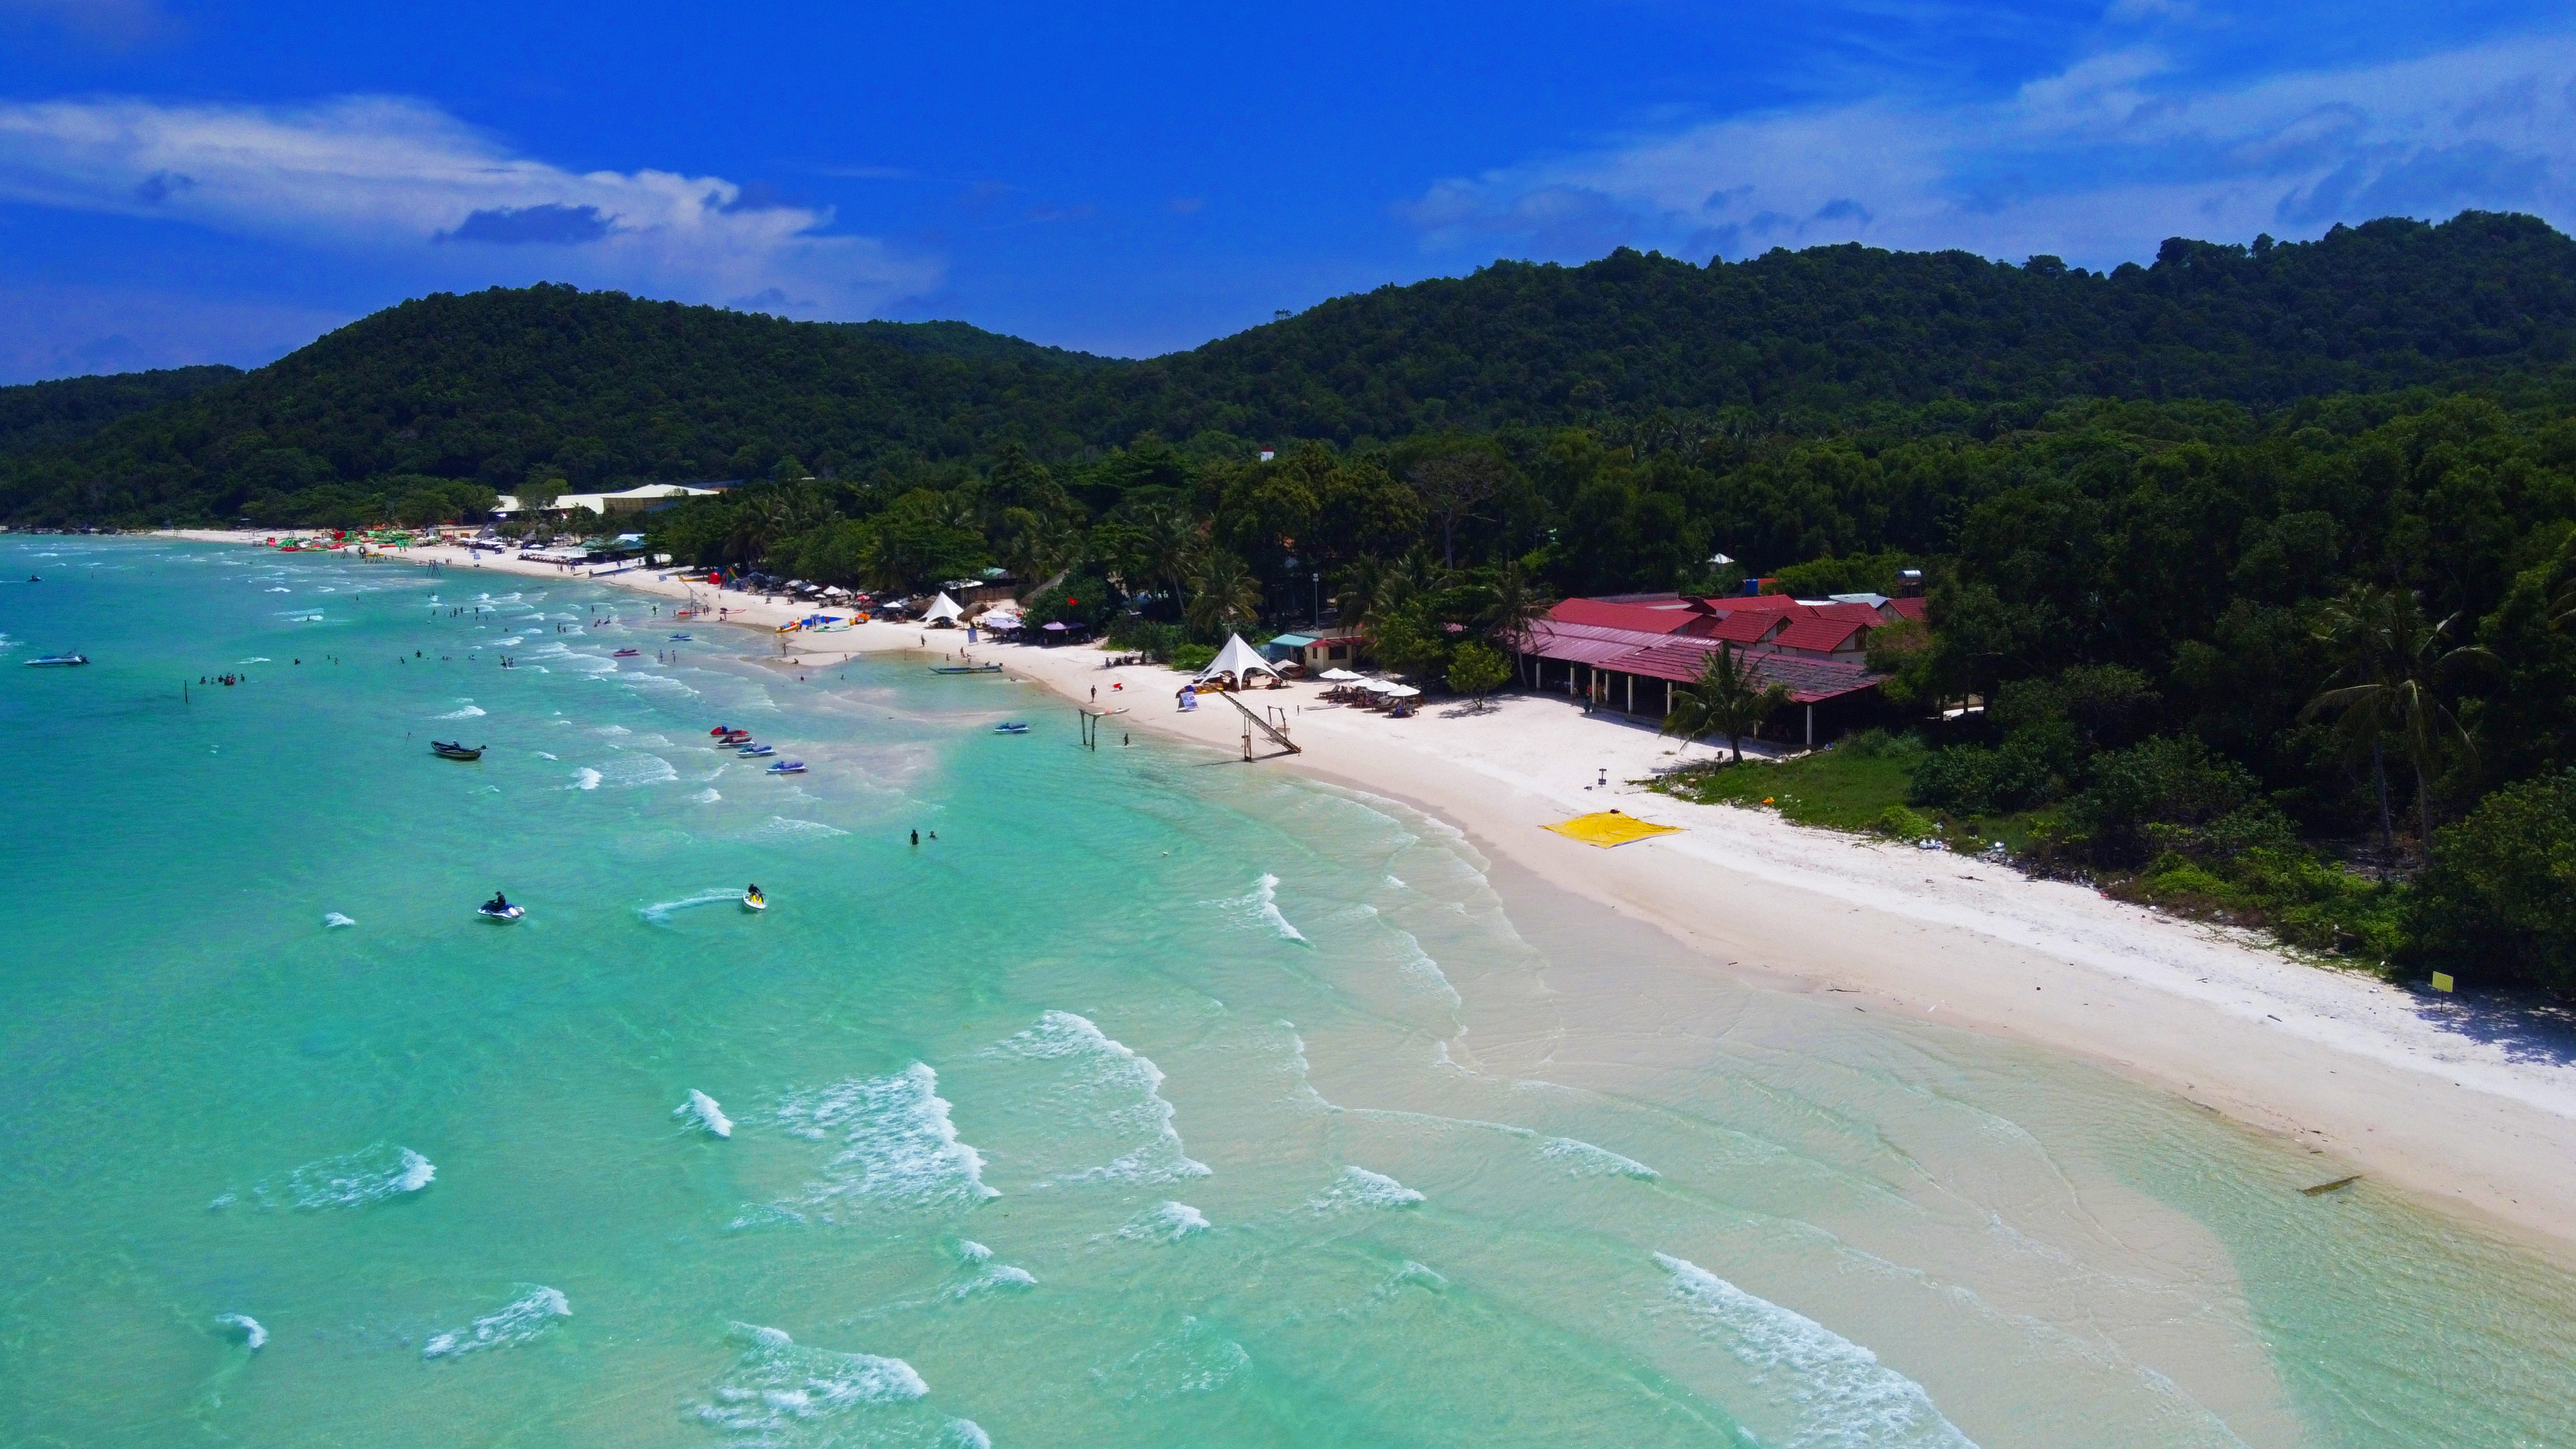
user: text: Khu nhà mái đỏ sát biển có thể là loại hình kiến trúc nào?
assistant: text: Khu nhà mái đỏ sát biển có thể là một khu nghỉ dưỡng hoặc nhà hàng ven biển, phục vụ du khách đến tham quan.

user: text: Hoạt động du lịch chính được mô tả trong ảnh là gì?
assistant: text: Hoạt động du lịch chính được mô tả trong ảnh là nghỉ dưỡng và vui chơi tại bãi biển, với các hoạt động như tắm biển, thư giãn trên ghế nằm và chèo thuyền kayak.

user: text: Các yếu tố tự nhiên và con người trong ảnh tương tác với nhau như thế nào để tạo nên cảnh quan du lịch?
assistant: text: Các ngọn đồi xanh bao quanh tạo cảnh quan thiên nhiên cho bãi biển cát trắng và làn nước trong xanh, thu hút du khách đến nghỉ ngơi, bơi lội và tham gia các trò chơi dưới nước. Các cơ sở dịch vụ như lều, nhà hàng được xây dựng dọc bờ biển để phục vụ nhu cầu của du khách, tạo nên một điểm đến du lịch biển nổi tiếng. Đây là khung cảnh đặc trưng của Bãi Sao, một trong những bãi biển đẹp nhất tại Phú Quốc, tỉnh Kiên Giang, Việt Nam.